Manly West, Queensland

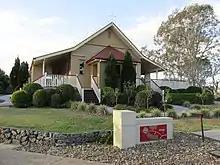
Centenary Chapel at Moreton Bay College, 2014

Wondall Road State School opened on 12 September 1966. In 1967 it was renamed Wondall Heights State School.